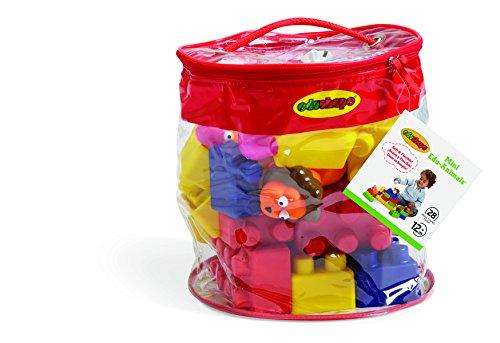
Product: Edushape Mini Edu-Animals, Flexible Blocks, 28 Piece
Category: Toys & Games | Baby & Toddler Toys | Sorting & Stacking Toys
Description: Fine Motor Skills.
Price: $27.66